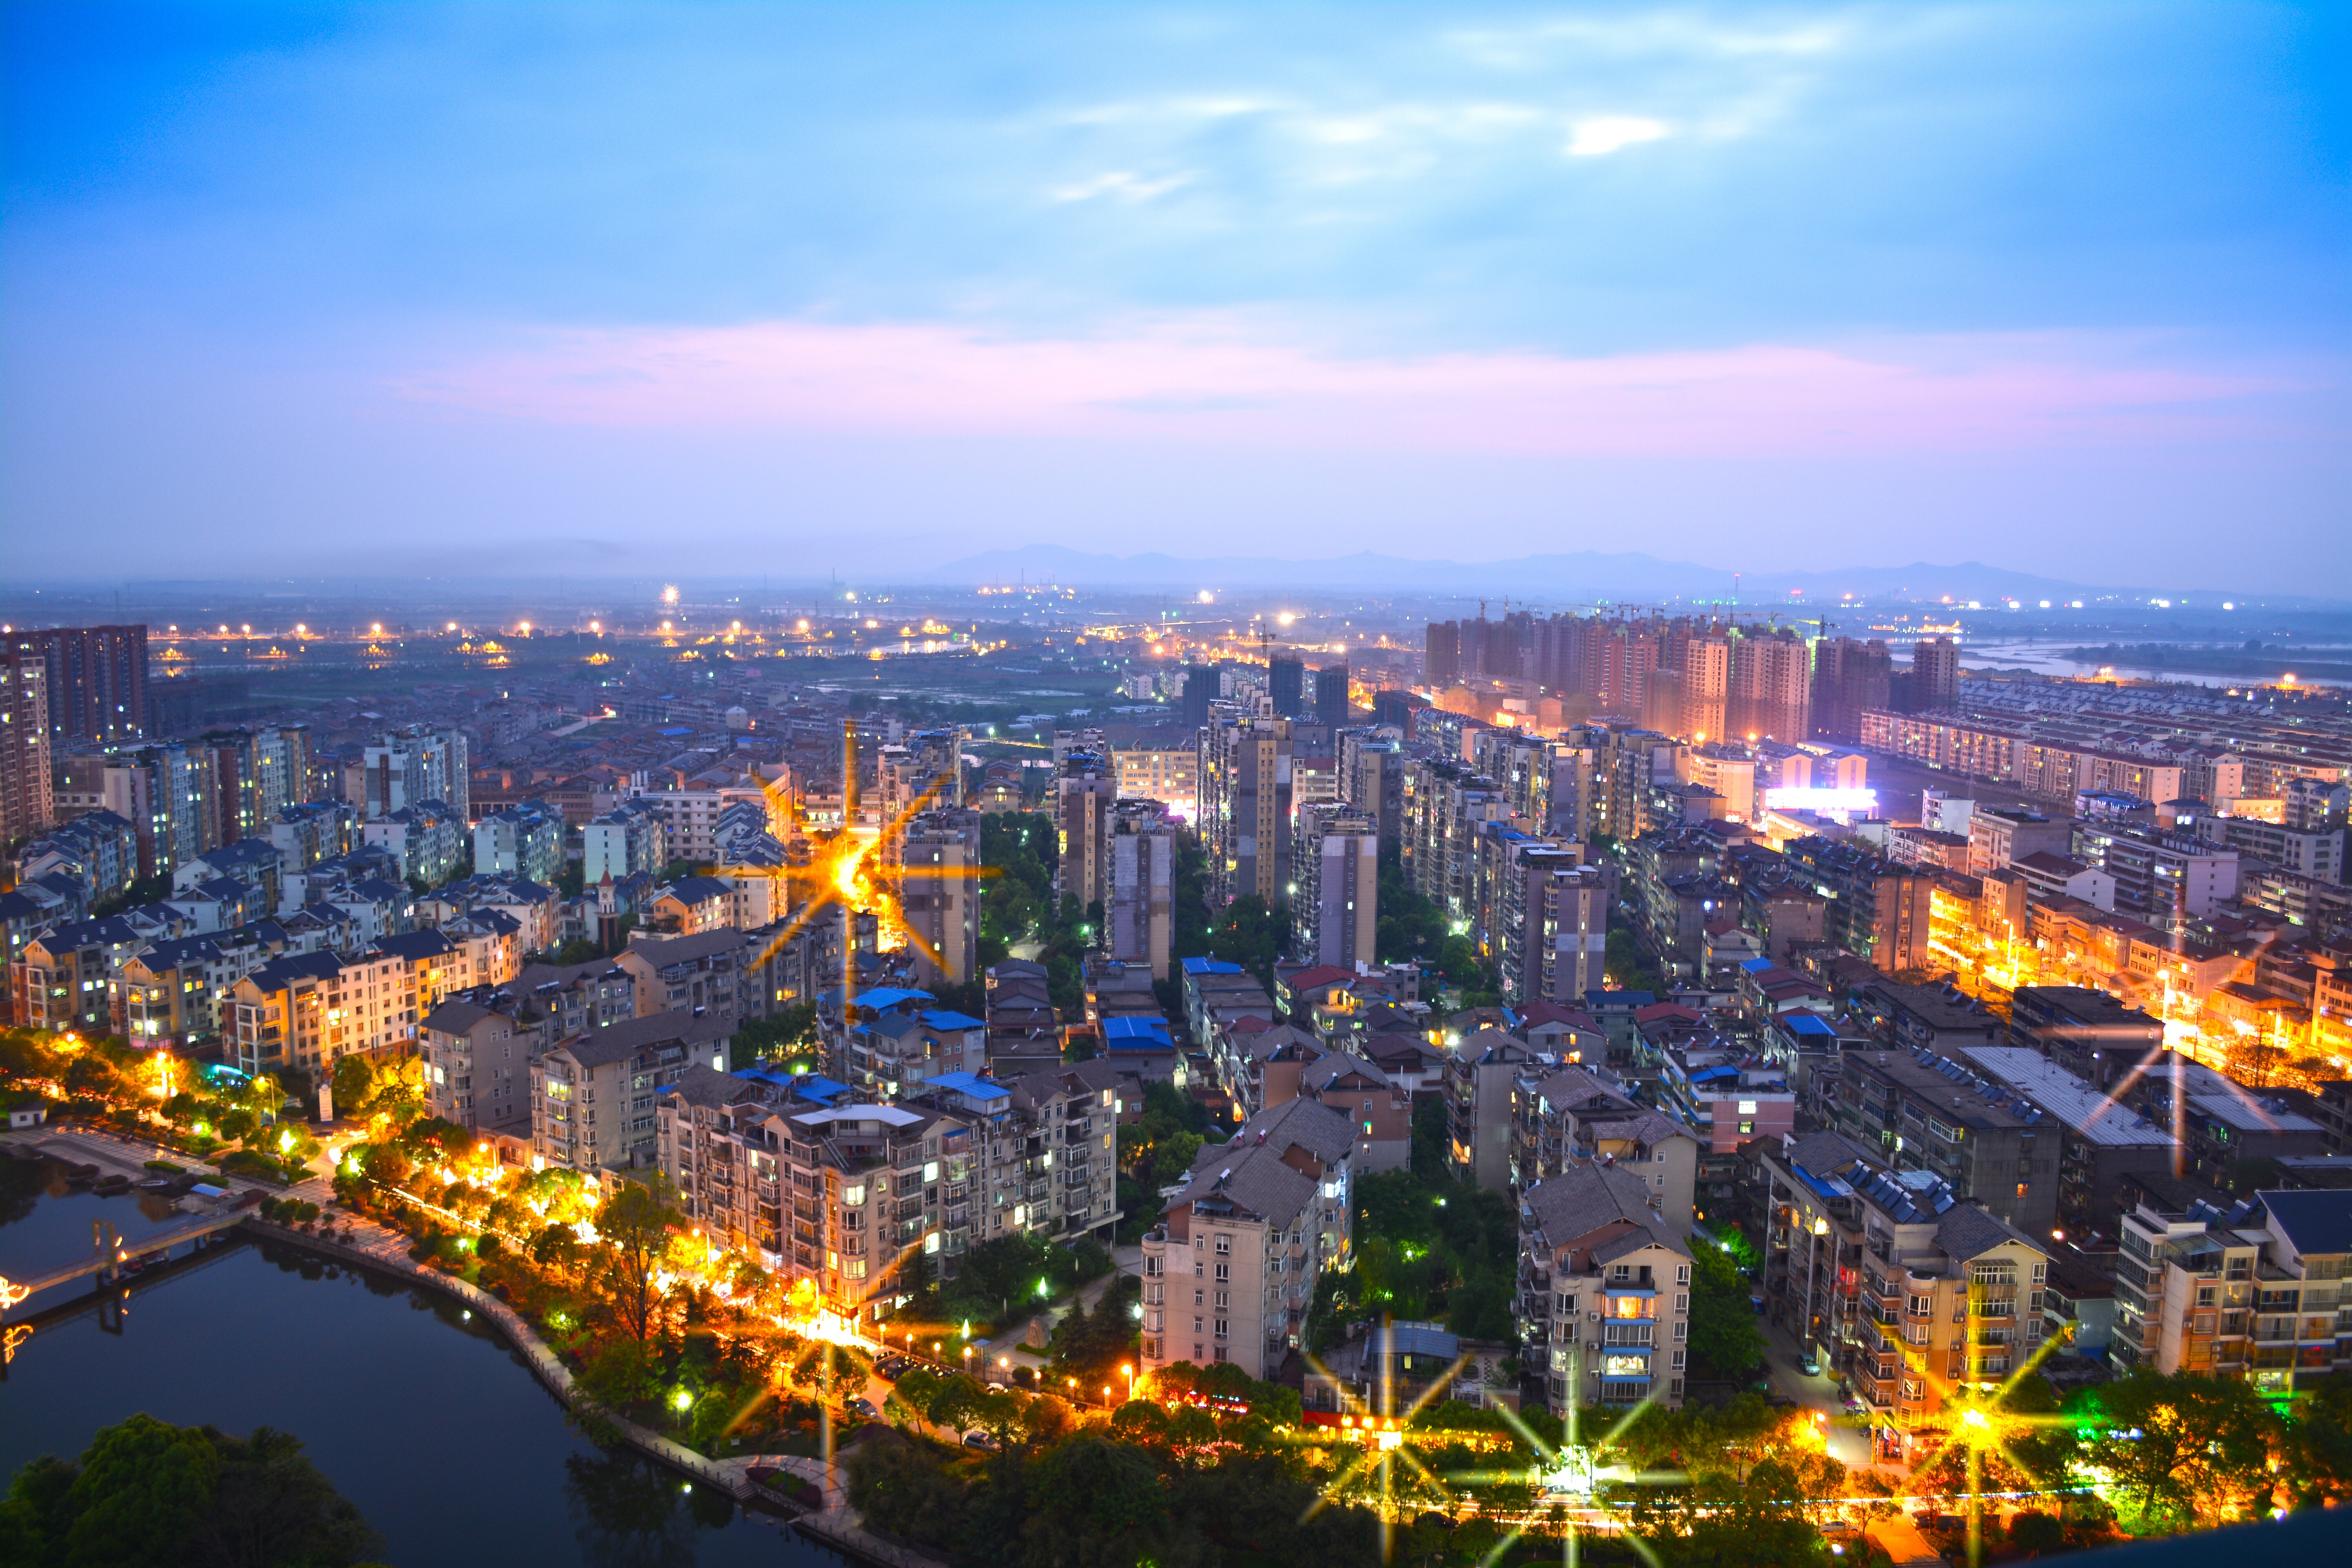
horizon, light, sky, skyline, night, city, skyscraper, cityscape, panorama, downtown, dusk, evening, night view, metropolis, aerial photography, urban area, human settlement, atmosphere of earth, metropolitan area